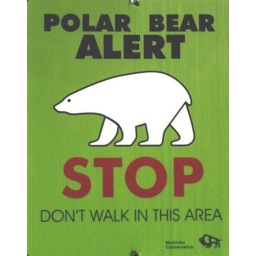
Polar bear warning sign in Churchill, Manitlba.